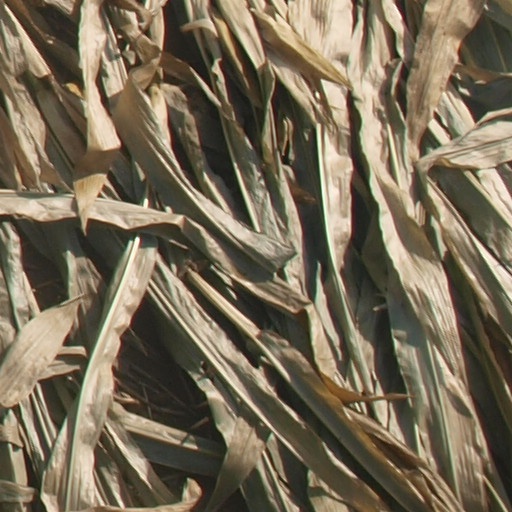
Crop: maize; corn